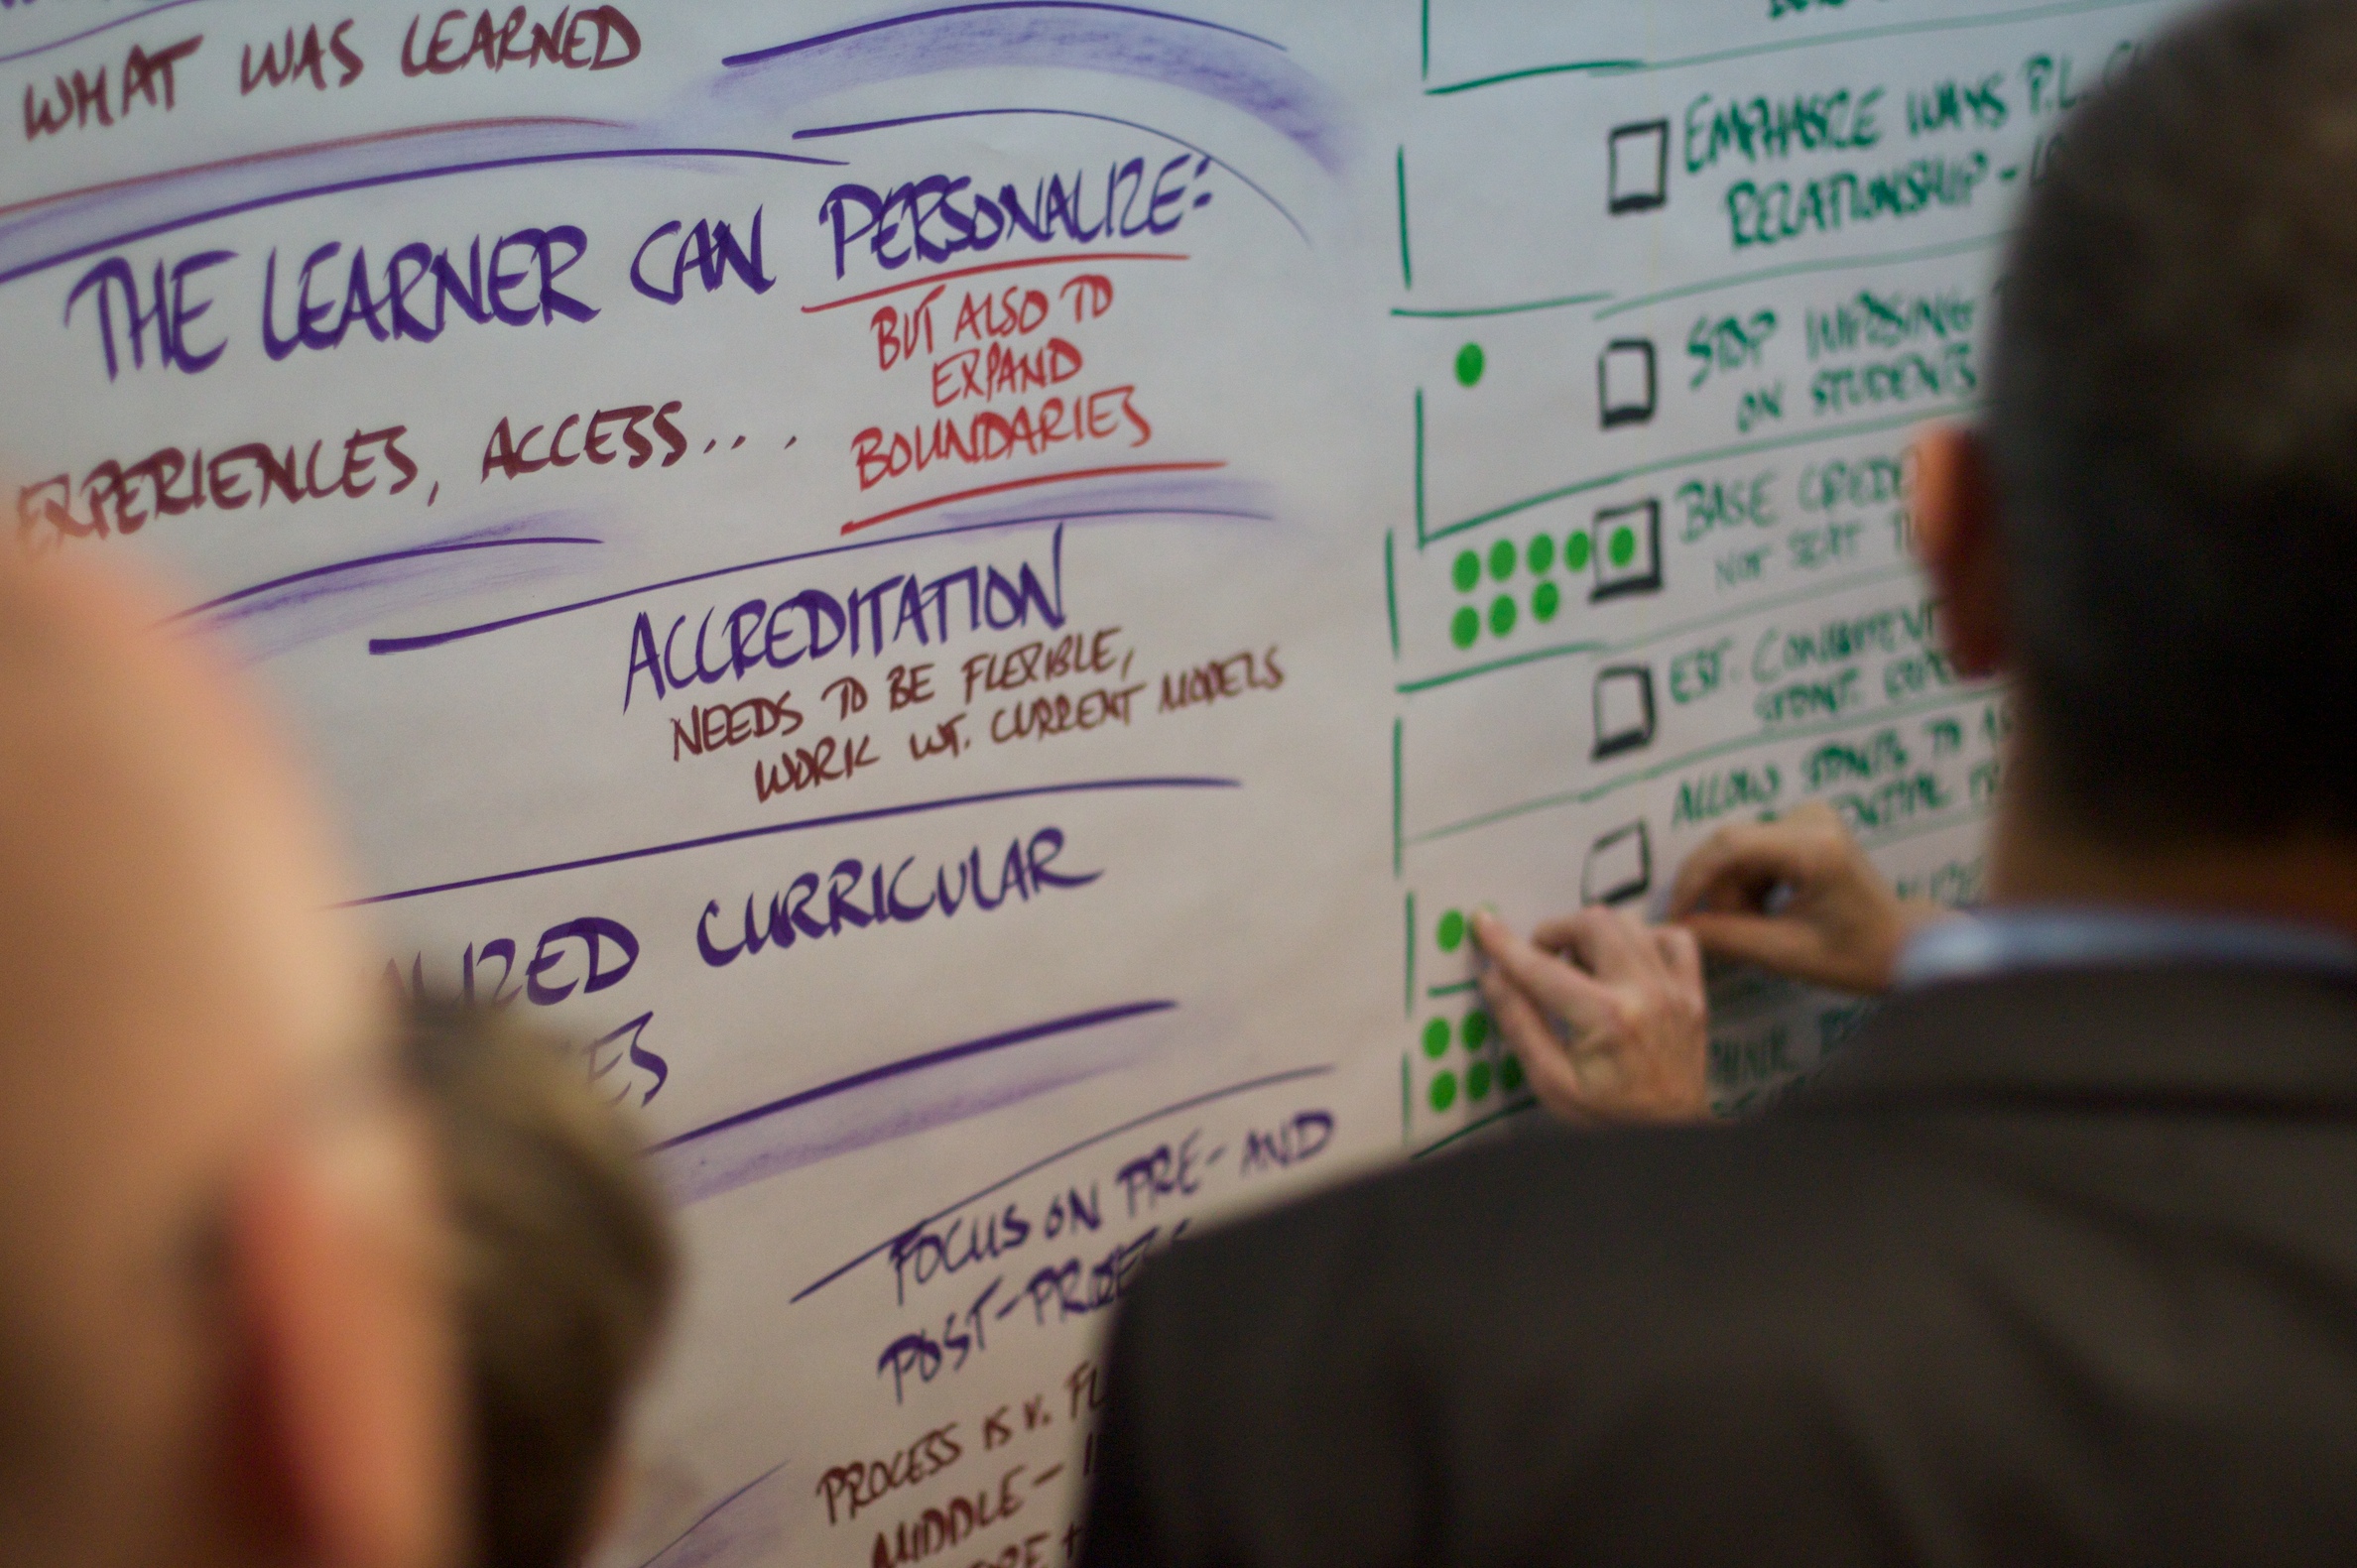
writing, barcelona, education, oet09